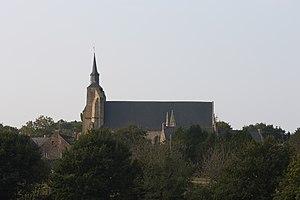
La chapelle Sainte-Avoye à Pluneret.
Pluneret [plynʁɛt] est une commune française, située dans le département du Morbihan en région Bretagne.
La chapelle de Sainte-Avoye est située dans le village de Sainte-Avoye, sur la commune de Pluneret dans le Morbihan.